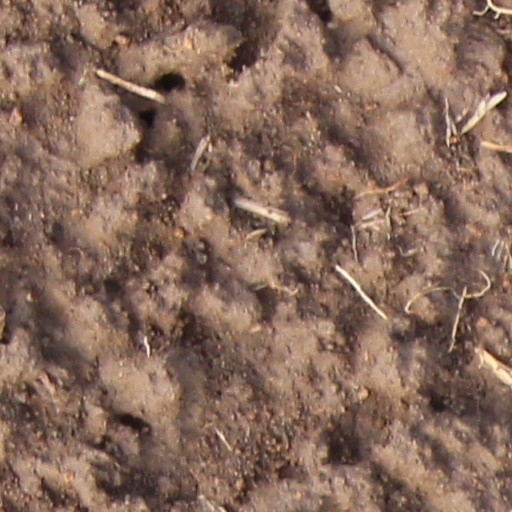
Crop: wheat